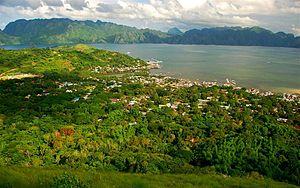
Coron est une ville de 1ʳᵉ classe de la province de Palawan aux Philippines. Selon le recensement de 2015 elle compte 51 803 habitants.